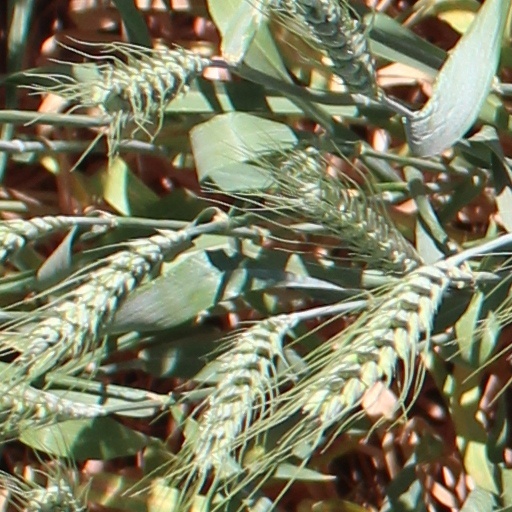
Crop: wheat